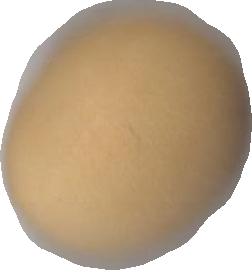
Variety: Dega